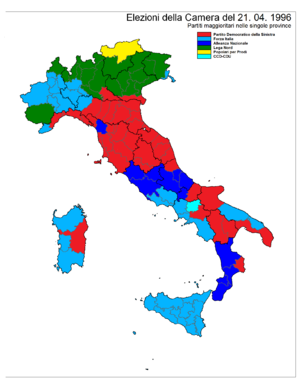
Les élections générales italiennes de 1996 ont eu lieu le 21 avril 1996, afin d'élire les 630 députés et les 315 sénateurs de la treizième législature du Parlement italien, pour un mandat de cinq ans.